Volkswagen Beetle in Mexico

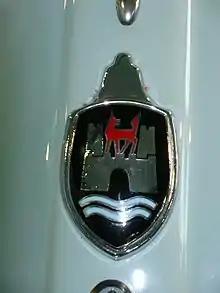
Emblem with the coat of arms of Wolfsburg located in the trunk's lid. This badge was present in older models, and it's back in the "Volkswagen Sedán Última Edición".

The 2001 model year saw new "tattoos" on windows, exterior mirrors and rear lights, in order to prevent the theft of these parts when the car was parked. These "tattoos" contains the last 8 alphanumeric characters that comprise the serial number of the car.